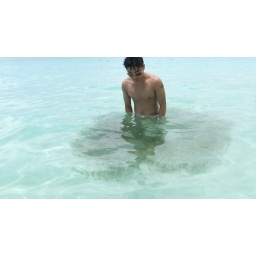
Jones Yan Swimming with schools of fish on our beach outside our house in Boracay